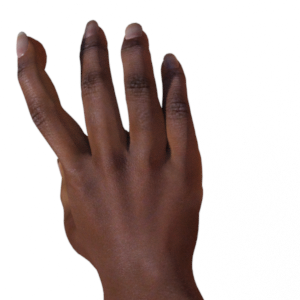
Label: paper